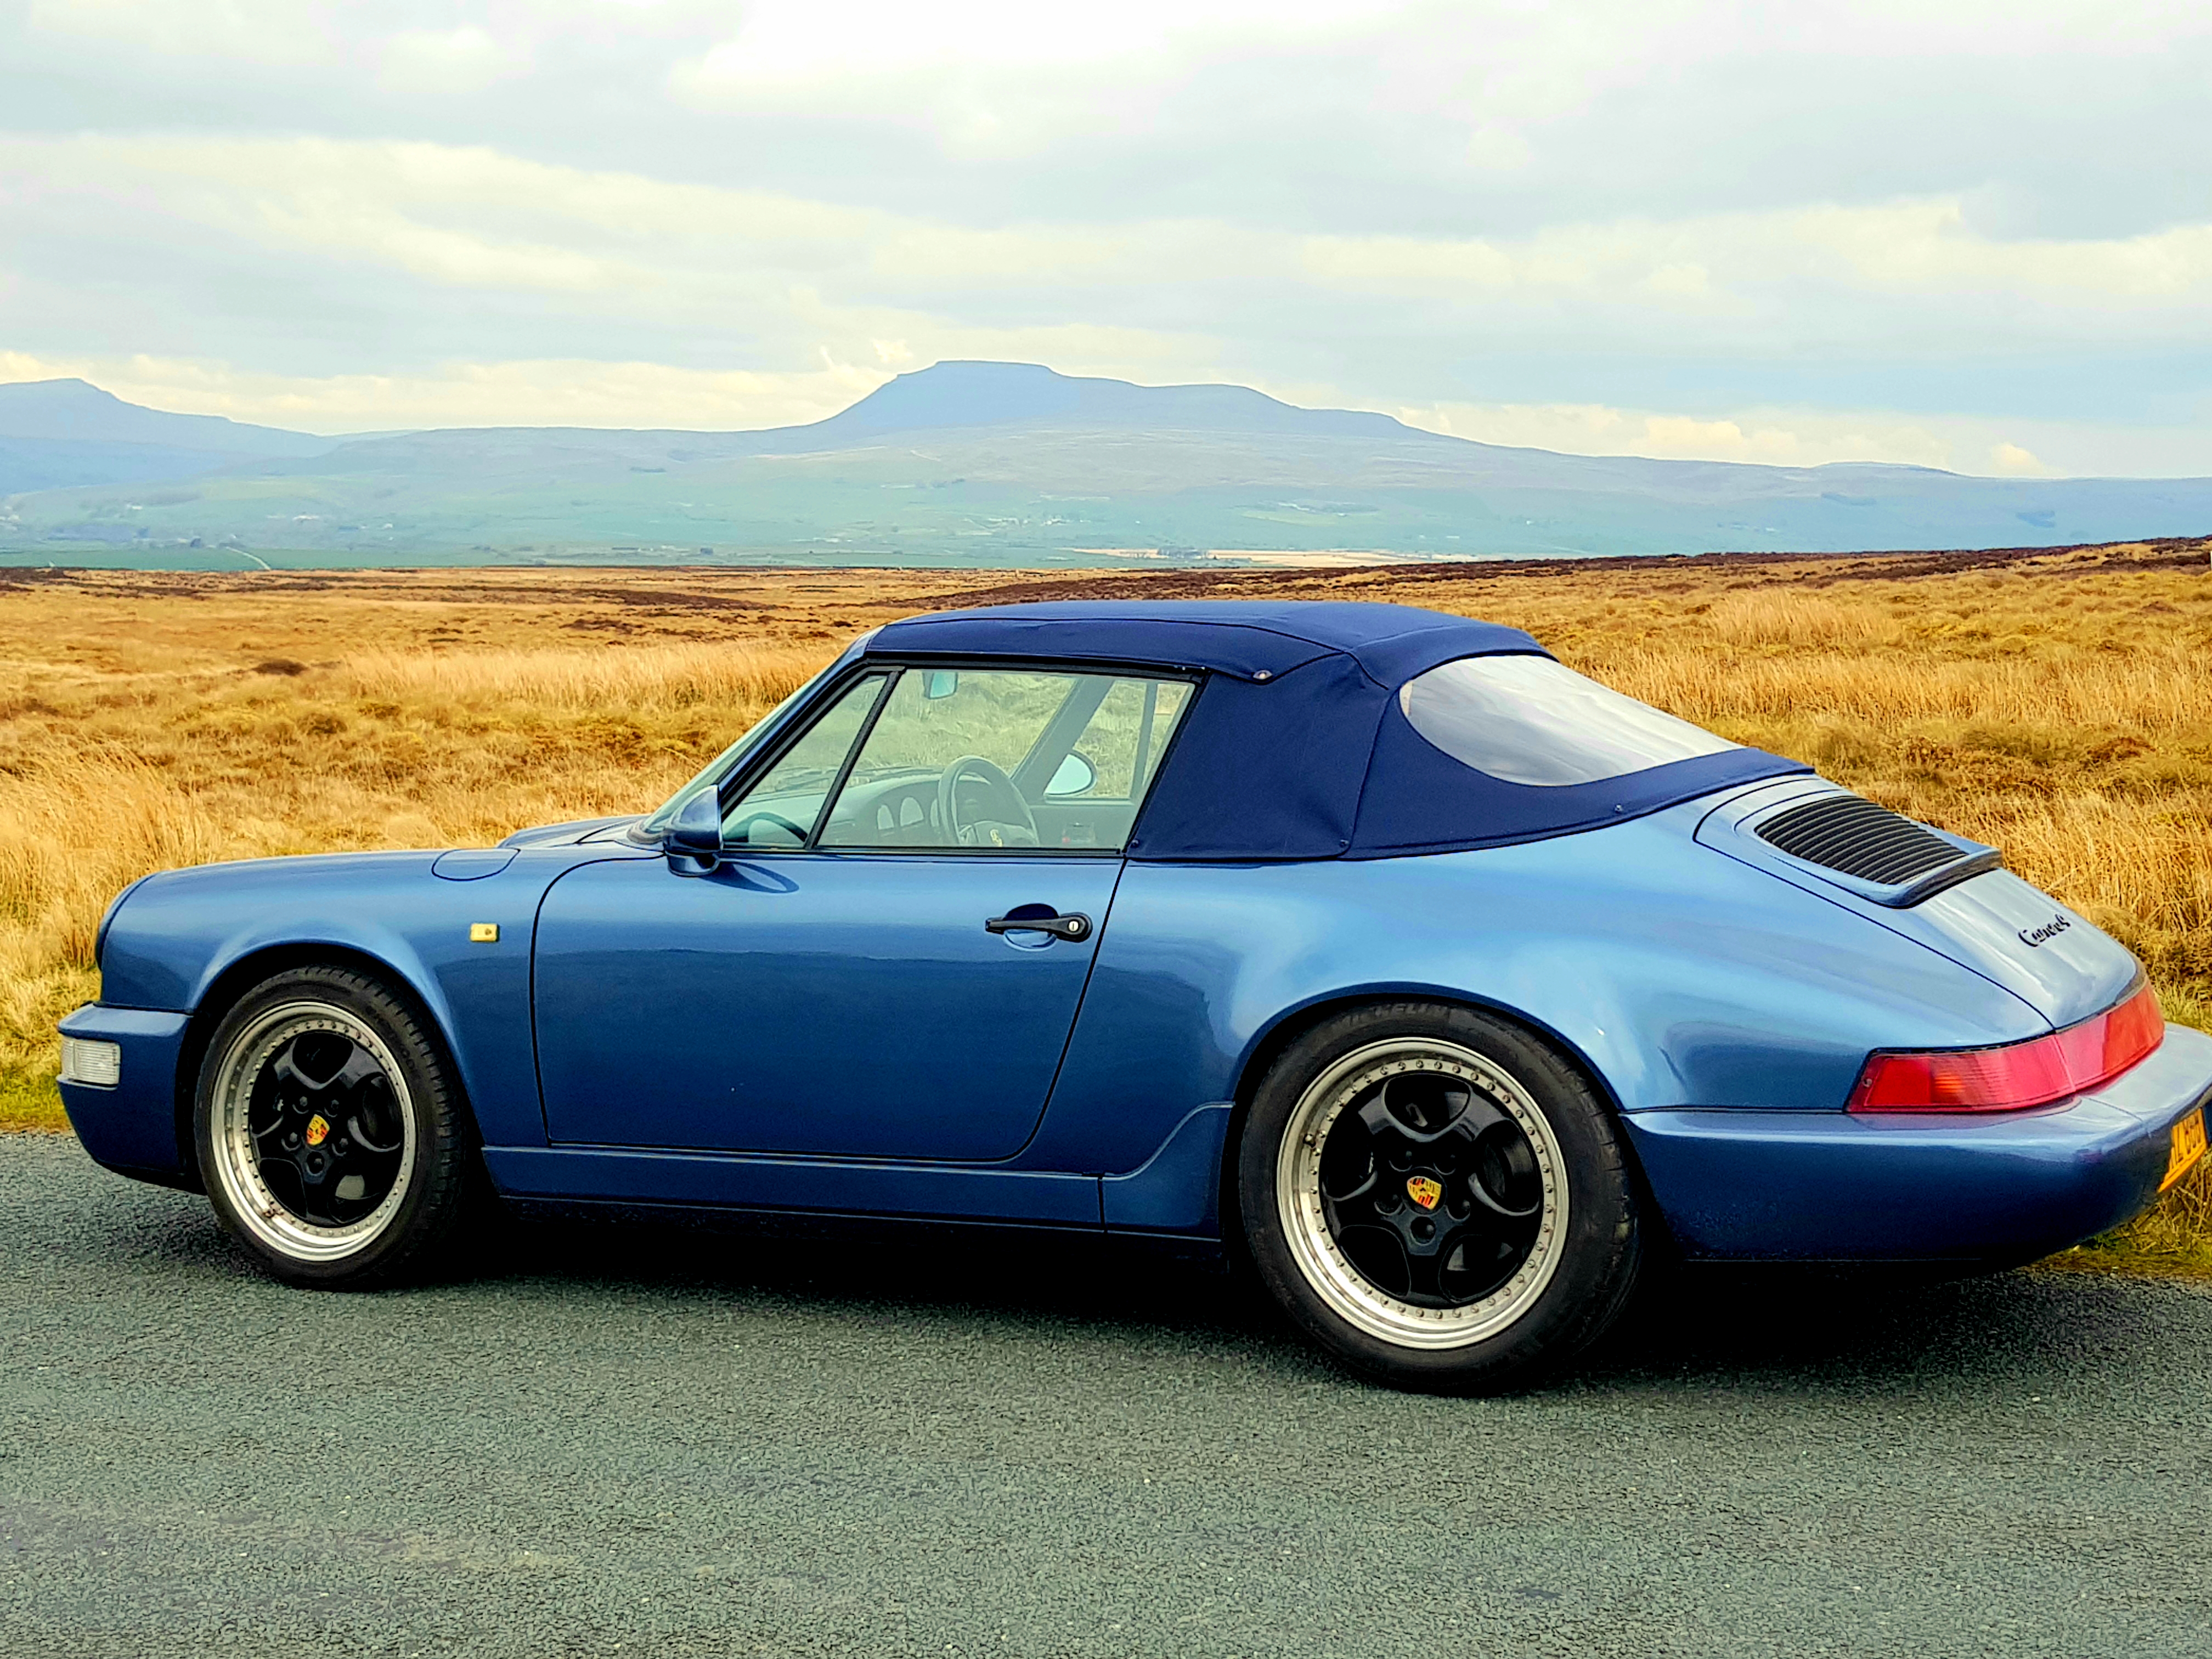
porsche 964